Western Flyer (boat)

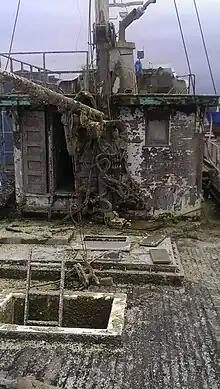
The "Western Flyer" after falling into disrepair, January 2015

In 1983 Bob Enea, the nephew of Tony Berry, began a search for the "Western Flyer" which had been renamed "Gemini". Enea discovered the boat in Anacortes, Washington in 1986 where it was still operating as a commercial fishing vessel. His attempts to purchase the boat from owner Ole Knudson were rebuffed until 1993 when Knudson decided to retire from fishing and offered to sell the ship to Enea for $100,000. Enea established the non-profit Western Flyer Project to raise money to purchase the vessel. The publicity generated by the announcement of the "Western Flyer"'s discovery attracted the attention of real estate developer Gerry Kehoe who immediately purchased the boat from Knudson over Enea's objections, announcing plans to move it to Salinas where it would be placed in drydock as the centerpiece of a new theme restaurant.